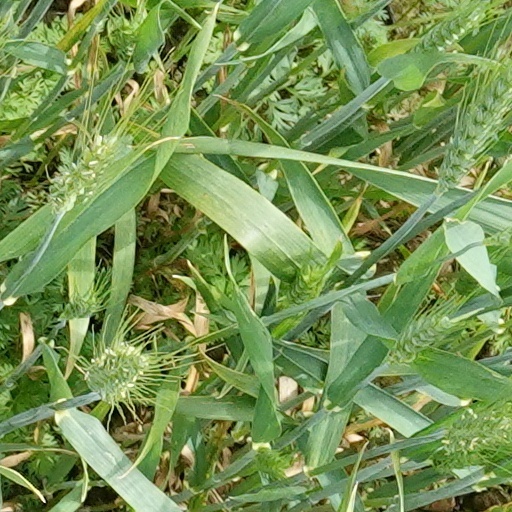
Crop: wheat